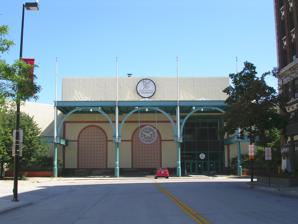
Building: Port Plaza Mall
Country: United States of America
Year built: 1977
Shopping mall in Wisconsin, United States Port Plaza Mall / Washington Commons Port Plaza Mall/Washington Commons entrance c. July 2007 Location Green Bay, Wisconsin , United States Coordinates 44°31′01″N 88°00′46″W / 44.51694°N 88.01278°W / 44.51694; -88.01278 Opening date August 10, 1977 Closing date February 27, 2006 (demolished 2012) Developer Port Plaza Development Co. Gruen Associates Architect Sidney H. Morris & Associates No. of stores and services 120 No. of anchor tenants 3 Total retail floor area 300,000 sq ft (28,000 m 2 ) No. of floors 2 (5 in Prange's/Younkers) Public transit access Green Bay Metro Port Plaza Mall (later known as Washington Commons ) was an urban area shopping mall /multi-use facility located in downtown Green Bay, Wisconsin .  The mall opened on August 10, 1977, and featured 3 anchor stores over the years, with JCPenney and H.C. Prange open at its launch and Boston Store added by 1982.  The mall would go into a state of decline in the late 1990s and 2000s, Boston Store closed in 2000, Younkers which replaced Prange, closed in 2004, and JCPenney closed in 2005. The mall would close on February 27, 2006.  The mall property was razed during the 1st half of 2012 as part of a redevelopment project; the headquarters of Schreiber Foods now stands on the main mall footprint. Timeline Port Plaza Mall & Washington Commons anchors timeline 1970s 1980s 1990s 2000s 77 78 79 80 81 82 83 84 85 86 87 88 89 90 91 92 93 94 95 96 97 98 99 00 01 02 03 04 05 06 H.C. Prange Co. (opened in 1927, predating the mall itself by 50 years) Younkers (Younkers acquires H.C. Prange Co. in 1992) Younkers closes, opens new store at Bay Park Square (2004) JCPenney (opened with the mall in 1977) JCPenney moves to the Village at Bay Park in Ashwaubenon (2005) Osco Drug (the mall's only "junior anchor," opened with the mall in 1977) vacant Wild Air! Play Zone (initially called "Air-it-Up! Play Zone") opened in December 2003 inside the space formerly occupied by Osco Drug) Port Plaza (as Washington Commons) closes for good (2006) The mall is demolished (2012) Boston Store (opened in 1982 as part of the Port Plaza Mall Phase II expansion) Boston Store closes Green Bay location (2000) Bay Lake Bank City Center (opens inside former Boston Store in 2005) 1970s and 1980s After many years of planning by city leaders, ground was broken for Port Plaza Mall in 1975.  The mall opened for business on August 10, 1977, under the ownership and management of Chicago -based Mansur & Associates.  At its opening, the mall had space for 99 inline tenants and two anchor stores , a 160,000 sq ft (15,000 m 2 ). JCPenney on the East end and a previously existing (since 1927) 300,000 sq ft. H.C. Prange store on the West end.  A noted feature of the mall was a four-faced clock tower , whose bell and clock mechanisms came from the Montgomery County Courthouse in Winona, Mississippi . By August 1982, Port Plaza Mall would expand by 160,000 sq ft (15,000 m 2 ) at its Southern end, including a new food court and a 3rd anchor, a 110,000 sq ft (10,000 m 2 ). Boston Store . Metropolitan Life Insurance Co. purchased the mall property in 1986.  Two years later, in 1988, Port Plaza underwent renovation that included the addition of neon light fixtures, new floor tiling, and fountains at center court. 1990s and 2000s The first major anchor change for Port Plaza came in the summer of 1992 when H.C. Prange was acquired by Younkers and subsequently renamed.  In 1997, Whitehall Funds purchased Port Plaza and 9 other malls from Metropolitan Life, and named Johnstown, Pennsylvania -based Zamias Services, Inc. to manage Port Plaza (Zamias would be removed as manager in February 2001).  By this time, however, the mall was in the midst of a decline as shoppers lost favor with the mall and its downtown location and preferred stores and malls in outlying locations such as Bay Park Square in suburban Ashwaubenon .  The mall would lose one of its three anchors in 2000 when Boston Store was merged with the same company that owned Younkers. In 2001, the mall was acquired by Development Associates, who planned to turn the mall into a mixed-use facility with both retail and office space.  The company would rechristen the mall Washington Commons in recognition of Washington Street's reconnection through the former food court, which was relocated to the former fountain area in center court. (A 2nd level skywalk would connect Younkers to the mall.)  However, the exodus of major tenants would continue, with McDonald's and Osco Drug leaving the mall in 2002, followed by Payless ShoeSource in 2003, and LensCrafters , Champs Sports , and Bath & Body Works in 2004.  Though Washington Commons would attract the University of Wisconsin-Green Bay , who opened a satellite campus and offices in part of the former Boston Store court in 2004, the mall would receive two big blows in the closures of its last two anchors, Younkers and JCPenney, who both left for newer Ashwaubenon facilities in 2004 and 2005, respectively. Following JCPenney's departure, plans were announced for APAC Customer Services to move its offices to the former Penneys space, but those plans fell through when a deal could not be reached.  APAC would instead reach a deal with the City of Green Bay and BayLake Bank to move to the former Boston Store location, where BayLake Bank was developing a branch and other office space.  Development Associates would take the issue to court, citing conflict of interest by the City and BayLake Bank (which happened to be the mall's lender).  Though the parties would eventually reach an out-of-court settlement, the cost of the suit would leave Development Associates in debt. By February 20, 2006, with the mall facing foreclosure by BayLake Bank and electrical services about to be disconnected, mall ownership notified its last six tenants that they would have to vacate the mall within 7 days (by February 27). The city gained ownership of the mall property as part of the settlement with Development Associates, and the property was put up for sale with an $8 million price tag. Post-closure and redevelopment From February 27, 2006 until its razing, the Port Plaza Mall/Washington Commons property would remain vacant and closed to the general public, though janitorial and security services would be provided in case of potential development and inspection.  The mall's clock tower was removed in June 2010 after being repurchased by its former owners in Winona, Mississippi. Several proposals to redevelop the mall property would be announced in the years after the mall's closure, among them a May 2008 plan by Middleton, Wisconsin -based T. Wall Properties that featured an 8-to-10-story office building with ground-floor stores and restaurants and re-establishment of the original pre-mall street grid. An attempt that year to obtain federal stimulus funds for redevelopment of the site was turned down.  In 2010, however, the city received enough interest in the property to seek $1 million in urban redevelopment funds to be put towards both the mall's demolition and the reconnection of Adams Street through the mall's former center court. The funding was part of an appropriations bill approved by the U.S. House of Representatives on July 29, 2010 but went nowhere in the Senate afterwards, especially with a new Congress taking over in 2011 that was generally against such earmarks (including Green Bay's new representative in Congress , Reid Ribble , who unseated funding supporter Steve Kagen in the 2010 general election ). A more definitive plan came on June 7, 2011, when Green Bay-based Schreiber Foods announced plans to demolish the main mall property, the former JCPenney anchor location (which had never been redeveloped since its closure), and an adjacent Days Inn and build a new $50 million corporate headquarters and technology center on the site. TIF funding would be transferred to the project in July 2011. The tearing down of the mall property began with recycling of materials in July 2011, followed by the demolition of the Days Inn the following fall, and the demolition of the remainder of the mall during the first half of 2012. The new limestone-and-glass headquarters building, which opened in June 2014, consolidated Schreiber's Green Bay operations into one location (it was formerly spread out among 6 leased offices throughout the downtown core); it also features green space and a new east–west street to connect Washington and Adams Streets. Two of the mall's three anchor store locations saw a quicker fate then the remainder of the mall:  BayLake Bank and APAC Customer Services moved into the refurbished Boston Store site in 2006, a building now known as BayLake City Center. In mid-2007, demolition began on the former Younkers building (and the skyway that connected it to the mall) to make way for several mixed use developments , among them a new home for the Children's Museum of Green Bay that opened in 2012 (the Children's Museum had been a Washington Commons tenant until 2005). In December 2022, the clock tower from the Port Plaza Mall has been reconstructed on Front Street in downtown Winona, Mississippi, where the clock's inner mechanisms and bell originated. Spring Lake Church now has a downtown worship campus in the eastern half of the Baylake bank city center. References